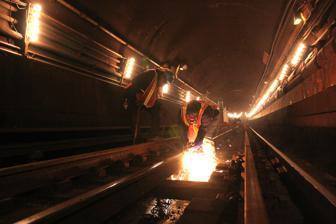
Building: 60th Street Tunnel
Country: United States of America
Year built: 1920
Tunnel under the East River in New York City 60th Street Tunnel Installing continuously welded rail in the tunnel Overview Line BMT Broadway Line ( N , ​ R , and ​ W trains) Location East River between Manhattan and Queens ( New York City ) Coordinates 40°45′39″N 73°57′48″W / 40.760732°N 73.963308°W / 40.760732; -73.963308 System New York City Subway Operation Opened August 1, 1920 ; 104 years ago ( August 1, 1920 ) Operator Metropolitan Transportation Authority Technical No. of tracks 2 The 60th Street Tunnel carries the N , ​ R , and ​ W trains of the New York City Subway under the East River and Roosevelt Island between Manhattan and Queens . History Construction and opening The tunnel was built as part of the Dual Contracts , which expanded the current New York City Subway system greatly. The original plan provided for trackage over the Queensboro Bridge , which spans the East River from about 59th Street in Manhattan to Queens Plaza in Queens.  However, an investigation made following the 1907 collapse of the Quebec Bridge determined that the bridge would not be able to handle the additional weight of subway trains; thus, the tunnel was constructed to the north. Clifford Milburn Holland served as the engineer-in-charge. On October 14, 1918, the tunnel was holed through near the Manhattan bank of the East River. Work on the tunnel was being completed by P. McGovern & Company for $4,194,797. At the time, it was expected that the tunnel would be completed in early 1919. The tunnel was the deepest of the five new East River tunnels, being over 100 feet (30 m) deep in sections. A false bottom was placed in the river over some sections of tunneling work due to the very high level of air pressure needed. The tunnel opened to revenue service on Sunday, August 1, 1920, at 2 a.m. with a holiday schedule, along with the Montague Street Tunnel and the rest of the BMT Broadway Line . Regular service began the following day. The two new tunnels allowed passengers to make an 18-mile (29 km) trip from Coney Island , through Manhattan, to Queens for a 5 cent fare. The original construction cost was $5,617,008.97. Later years Originally, the tunnel only connected the BMT Broadway Line to the Queensboro Plaza station, where trains terminated, and passengers could transfer to elevated trains to continue along either the BMT Astoria Line or the IRT Flushing Line (both of which handled only the narrower elevated trains). After 1949, service patterns were changed so that all BMT trains ran over the Astoria Line and all IRT trains on the Flushing Line. Before that change, the platform edges had to be shaved back to fit the wider BMT subway trains. In 1955, the 60th Street Tunnel Connection opened, allowing Broadway trains to connect to the local tracks of the IND Queens Boulevard Line at Queens Plaza . This track connection is currently utilized by the R train; the N and ​ W trains continue to use the original connection to Queensboro Plaza. In 1983, as part of the MTA's first Capital Program, it was announced that work was required to keep the 60th Street Tunnel in a state of good repair. Work on the $34 million project started in November 1990. On July 27, 1992, N and R trains began running through the tunnel at normal speed (40 to 45 mph (64 to 72 km/h) after two years of work. During the project, trains went through the tunnel at 10 mph (16 km/h), and weekend and late night service was shut down. Ridership decreased from 225,000 to 160,000 daily riders. The tunnel remained closed during late nights for another year so that ventilation and water control improvements could be made. References